River Lea

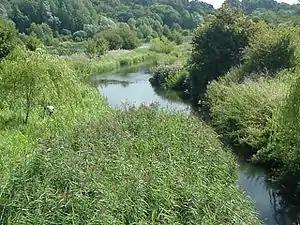
The River Lea at Great Amwell, home of the Amwell Magna Fishery, was fished by Izaak Walton – author of "The Compleat Angler"

At Hertford the shallow river turns briefly north before turning to head due south, and here the river and its surrounding areas change significantly. Around Hertford, the Lea is joined by a number of major tributaries: the Mimram, Beane, Rib, Ash, and then the Stort.